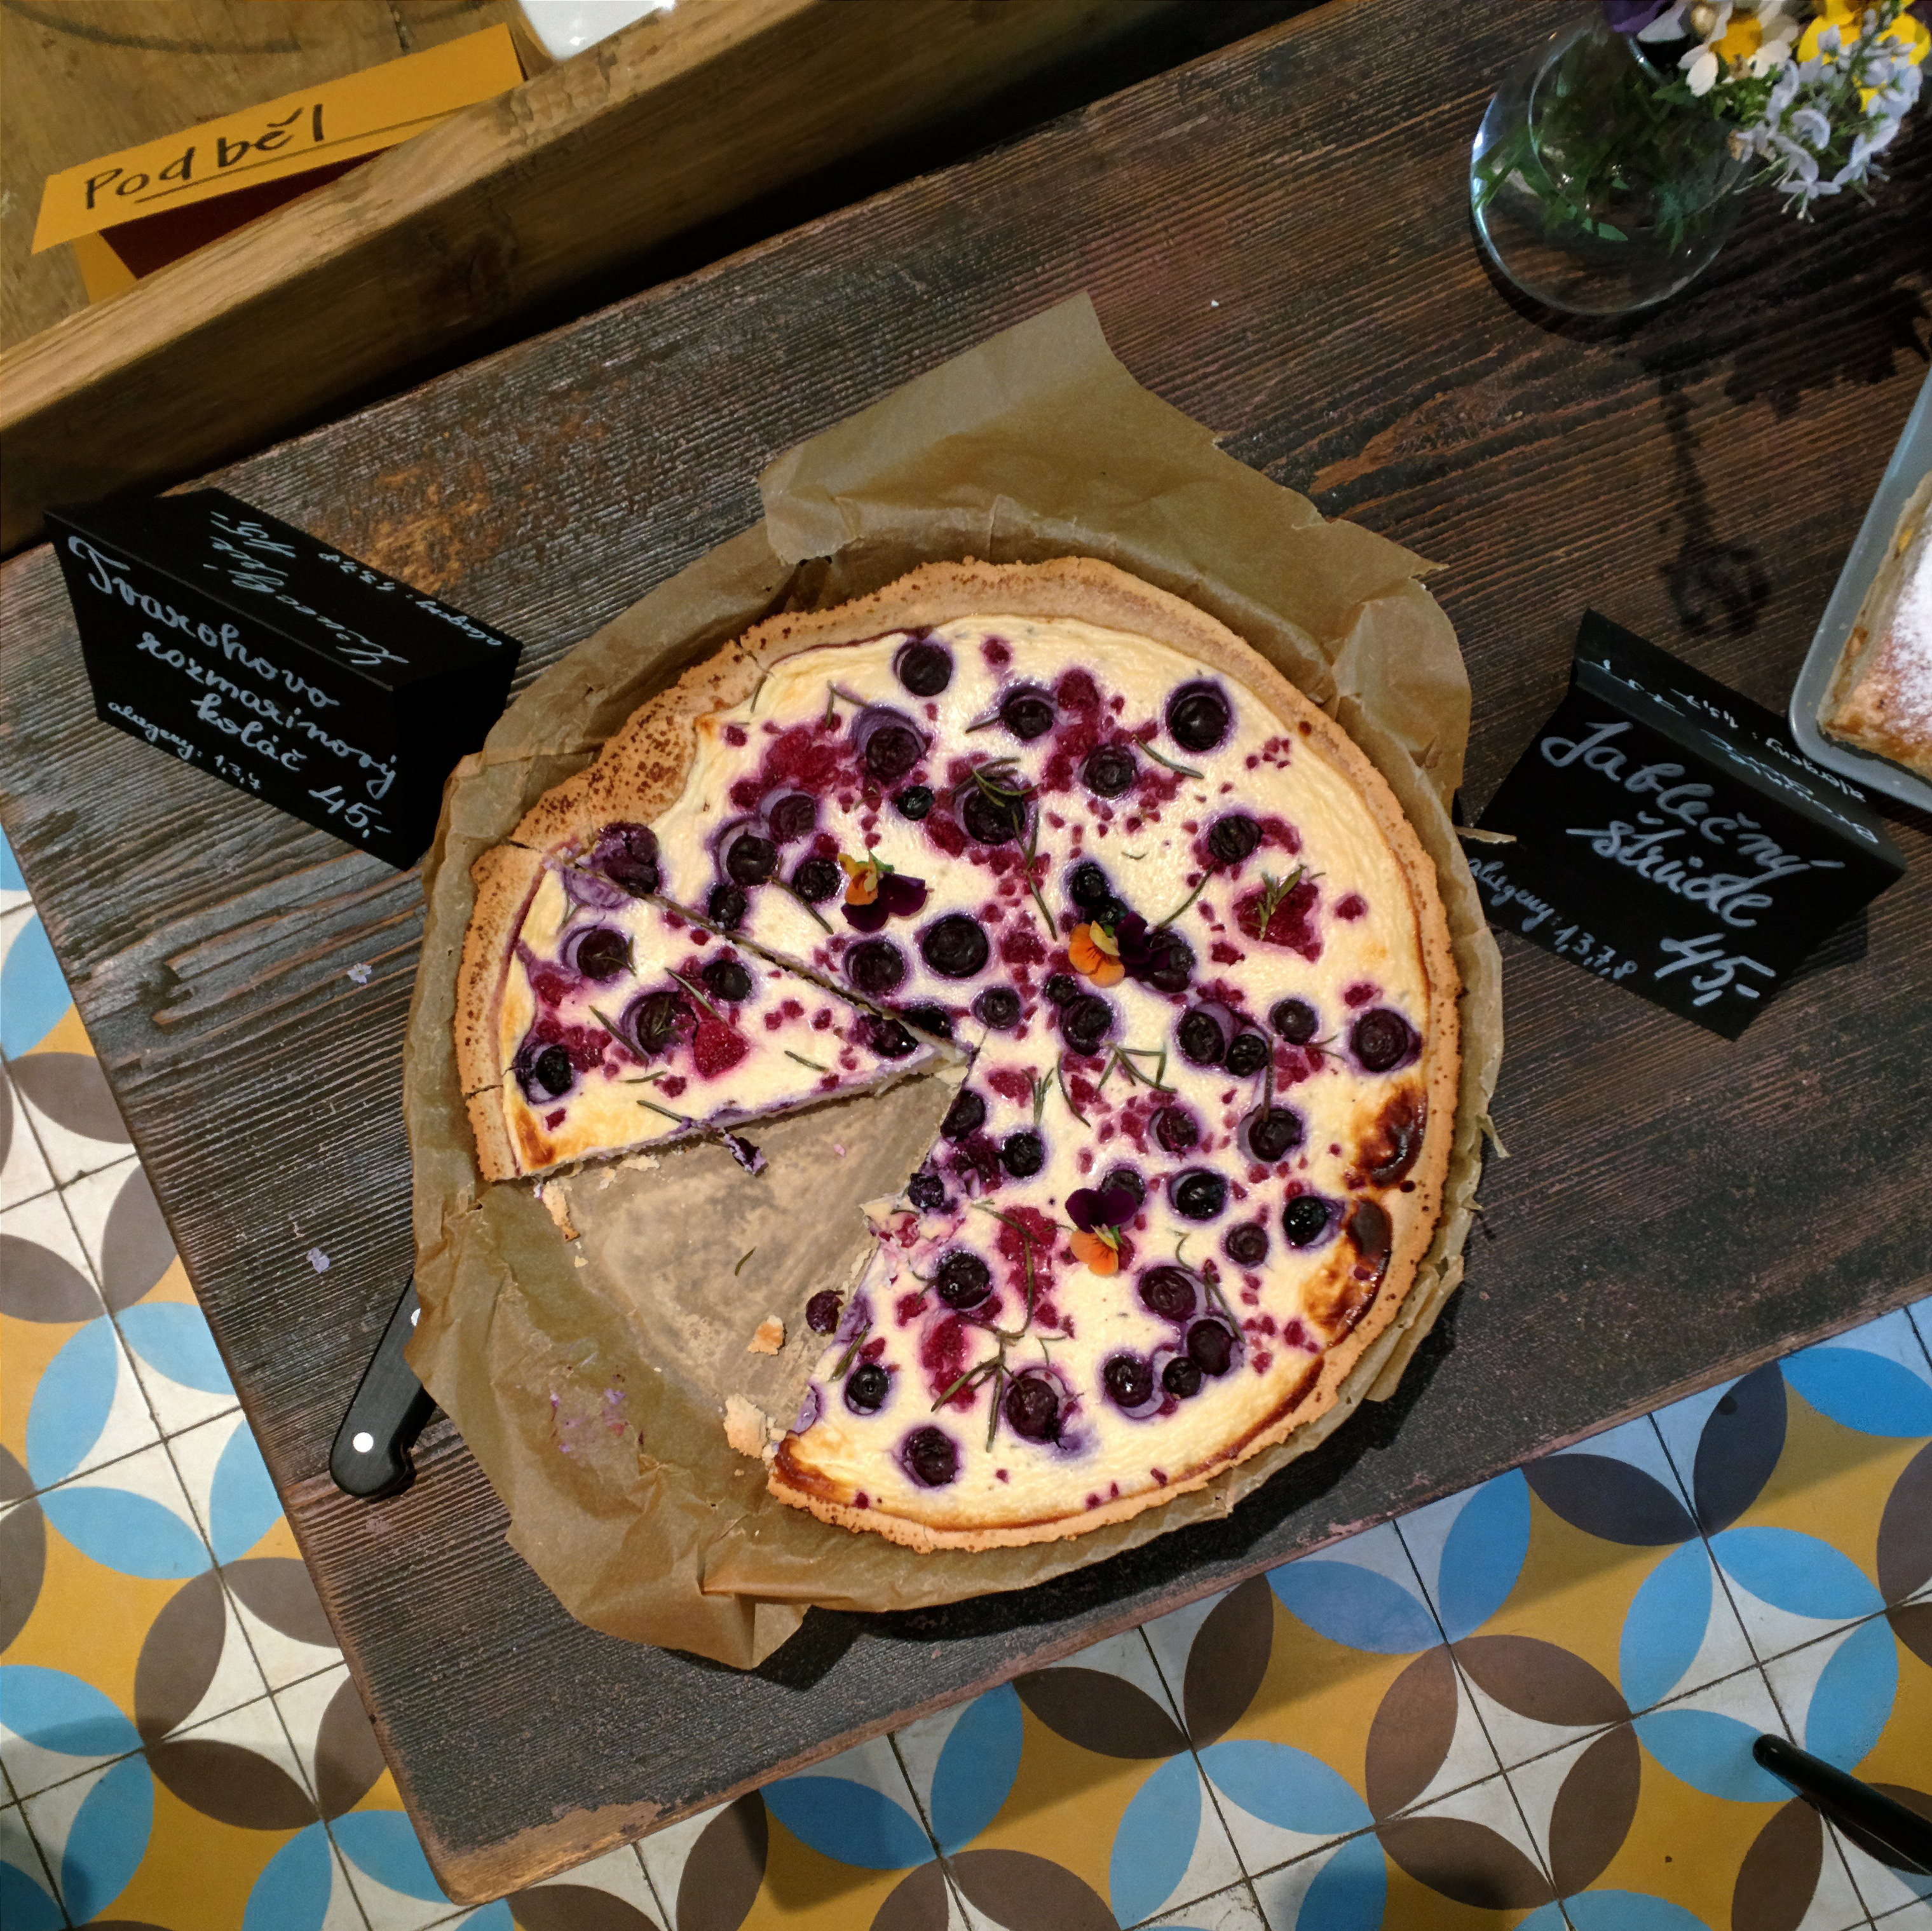
dish, food, cuisine, ingredient, dessert, berry, baked goods, frutti di bosco, blackberry pie, produce, blueberry pie, tart, recipe, kuchen, baking, fruit, pie, quiche, sweetness, pastry, italian food, cherry pie